Yoyogi-koen Station

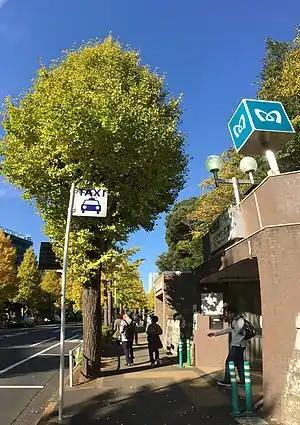
Exit number 4 in November 2019

is a subway station on the Tokyo Metro Chiyoda Line in Shibuya, Tokyo, Japan, operated by the Tokyo subway operator Tokyo Metro. It is numbered "C-02".